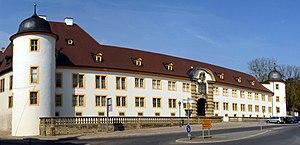
La famille des comtes de Schönborn est une dynastie de la Haute noblesse du Saint-Empire romain germanique, dont plusieurs représentants ont exercé des fonctions religieuses éminentes à l'époque moderne. Elle bénéficiait dès 1701 d'une immédiateté impériale dans le comté de Wiesentheid.